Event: Nepal Earthquake
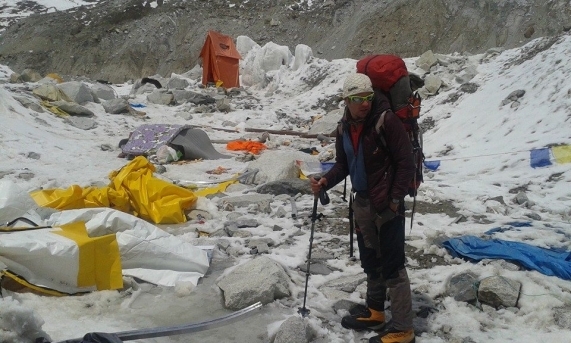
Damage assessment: damage